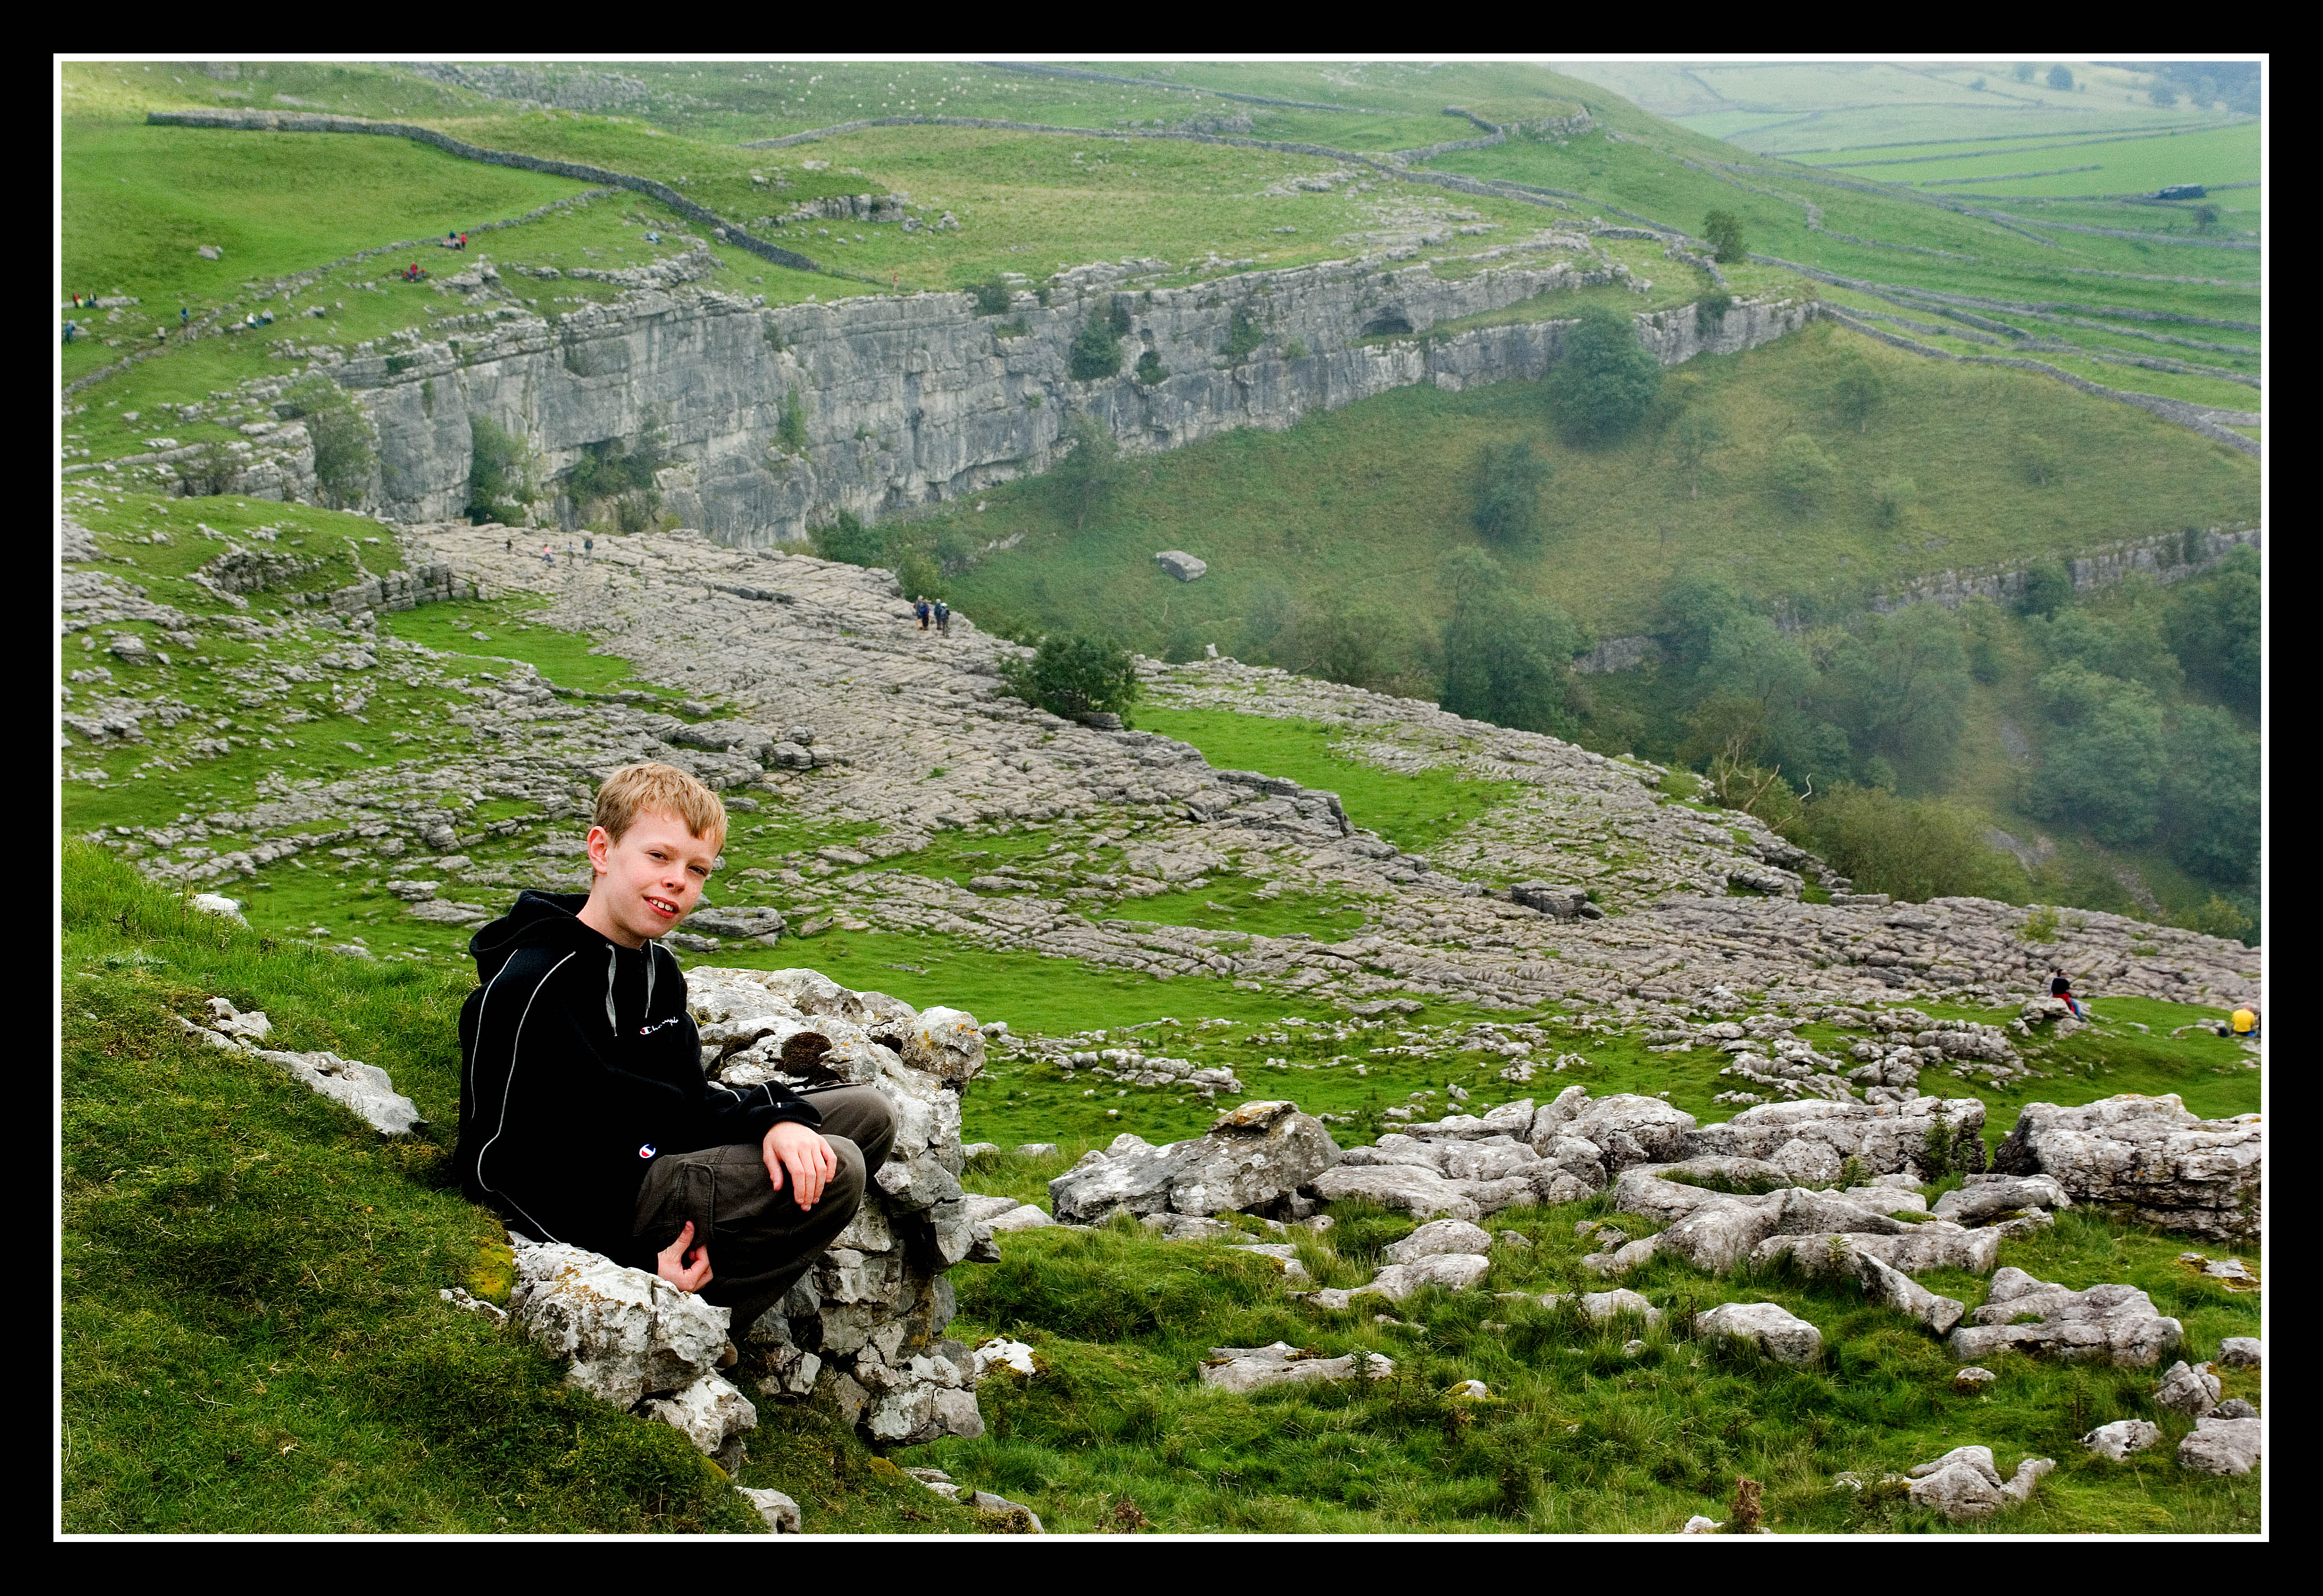
wilderness, walking, boy, mountain range, portrait, green, son, yorkshire, limestone, dales, malham, pavements, contryside, nrorth